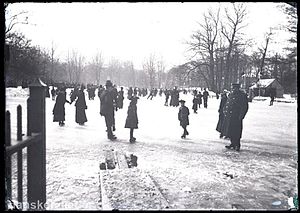
Frederiksberg Skøjteløberforening
Frederiksberg Skjøteløber Forenings bane på Andebakkesøen, angiveligt begyndelsen af 1900-tallet. Den store mand uden skøjter, er foreningens opsynsmand, der står ved nedgangs-plankebroen til skøjtebanen. I baggrunden til højre ses Andebakkeøen, hvor skøjteløberforeningens konditortelt var rejst.